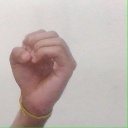
अक्षर: ऊ